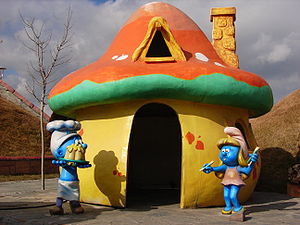
Smølferne
Smølfehus i forlystelsespark i Ankara.
"Smølferne er en fiktiv race af små blå væsner. De beskrives som 3 æbler høje, og bor sammen i en landsby ude i skoven i ""Det Glemte Land"". Smølferne er fredelige, venligtsindede intelligente væsner, som lader til at have et symbiotisk forhold til de paddehatte, de bor i. De har deres eget sprog, smølfsk, som minder om vores, men hvor ordet ""smølf"" ofte erstatter både navneord og udsagnsord. Mennesker i smølfernes verden lader til at have vældige problemer med at forstå smølfsk.